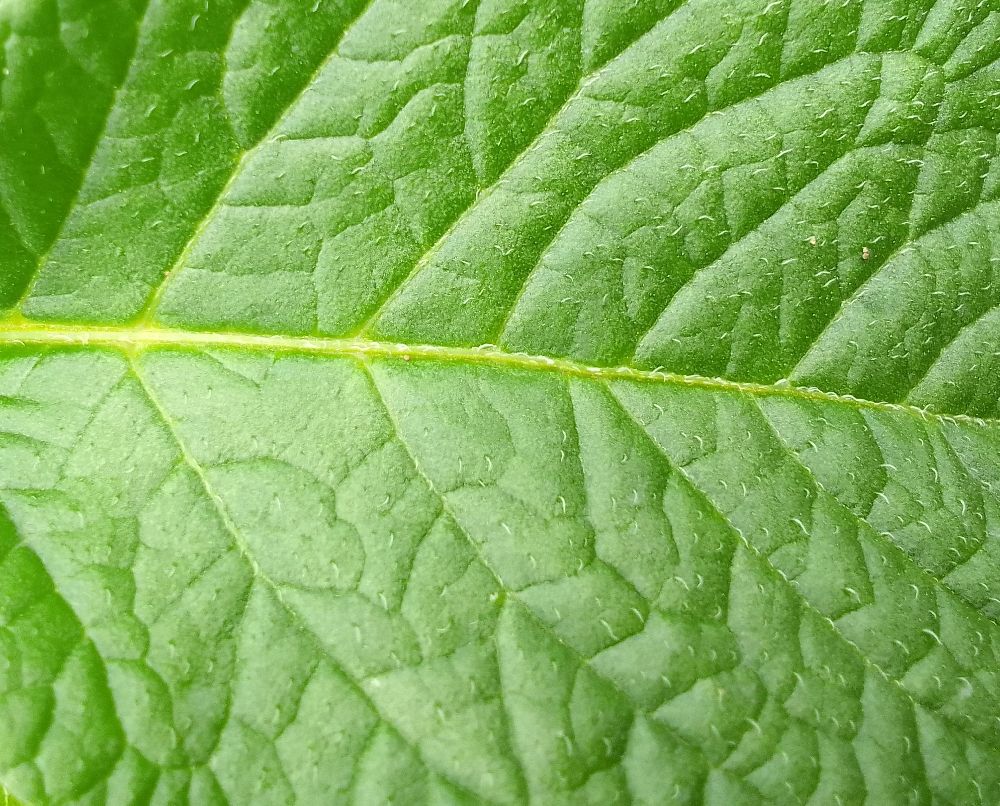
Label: Healthy